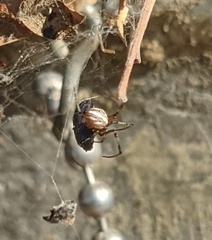
Species: Lactrodectus_hesperus